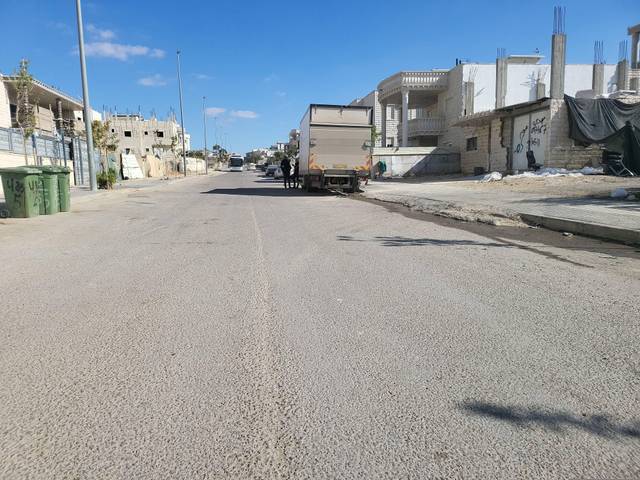
Region: Israel
Coordinates: 31.377, 34.74